Shaft-driven bicycle

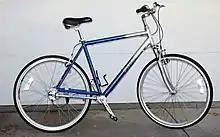
Dynamic Runabout 7 shaft-driven bicycle

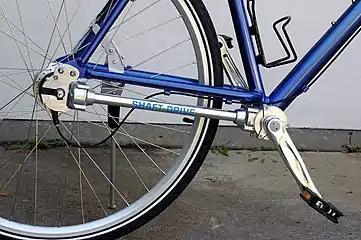
Drive-shaft housing

A shaft-driven bicycle is a bicycle that uses a drive shaft instead of a chain to transmit power from the pedals to the wheel. Shaft drives were introduced in the 1880s, but were mostly supplanted by chain-driven bicycles due to the gear ranges possible with sprockets and derailleurs. Around the 2000s, due to advancements in internal gear technology, a small number of modern shaft-driven bicycles have been introduced.